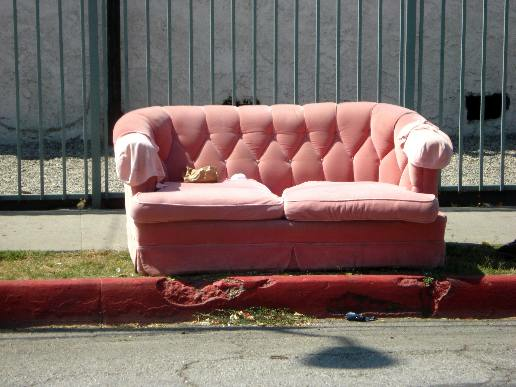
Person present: No